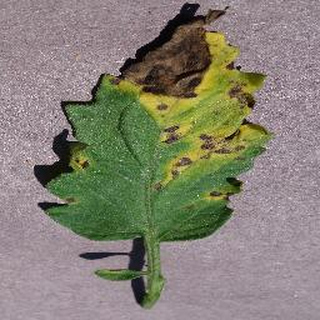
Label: tomato_septoria_leaf_spot